Charles Lane (transcendentalist)

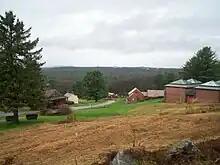
Fruitlands in 2008, now a museum complex

Lane was an admirer of Bronson Alcott, for whom Alcott House had been named. The two met in 1842, when Alcott had traveled to England to enlist support and people for his experiment in communal living. Lane offered his support and returned to the United States with Alcott on October 21, 1842. The next May, Lane purchased the Wyman Farm in Harvard, Massachusetts, for $1800 (~$ in ). They had moved to the farm on June 1 and optimistically gave it the name "Fruitlands", despite there being only ten old apple trees on the property. A month later, Alcott announced the community in "The Dial": "We have made an arrangement with the proprietor of an estate of about a hundred acres, which liberates this tract from human ownership".